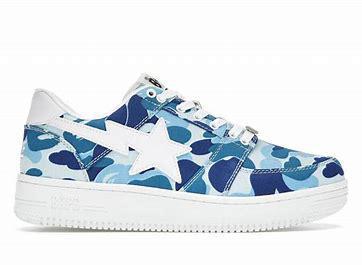
Brand: BAPE
Model: Bapesta